Kushites

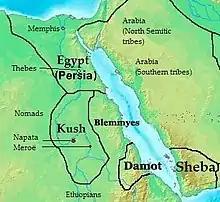
Africa c.400 BC

Jebel Barkal is a prominent sandstone butte near Karima in northern Sudan, long revered as a sacred mountain. When the Egyptians conquered the region of Kush around the 15th century BCE, they established Napata at the base of the mountain, transforming it into a religious and administrative center. The site gained strategic significance due to its location at a key Nile crossing along an important caravan route. While archaeological evidence points to earlier Kushite occupation in the area, it rose to prominence under Egyptian rule as the southernmost outpost of their empire and was identified as the home of a powerful form of the god Amun. It later served as the religious capital of the revived Kushite kingdom, particularly during the 25th Dynasty, when Nubian rulers controlled Egypt and claimed divine legitimacy through the mountain.